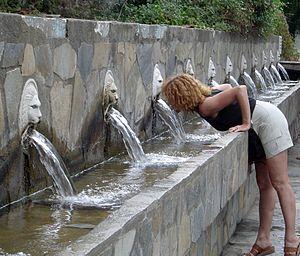
Spili est le chef lieu du dème de Agios Vassilios et du district municipal de Lambi, dans le district régional de Réthymnon, dans le centre ouest de la Crète, sur le versant sud-ouest du mont Psiloritis. La ville est le siège d'un évêché orthodoxe : la métropole de Lambi, Syvritos et Sfakia.